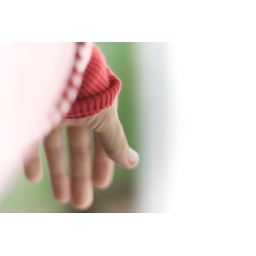
Dream in red and white